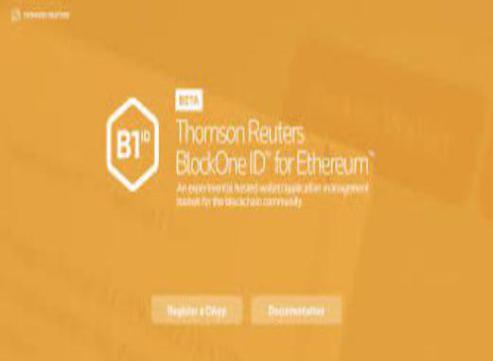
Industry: Others